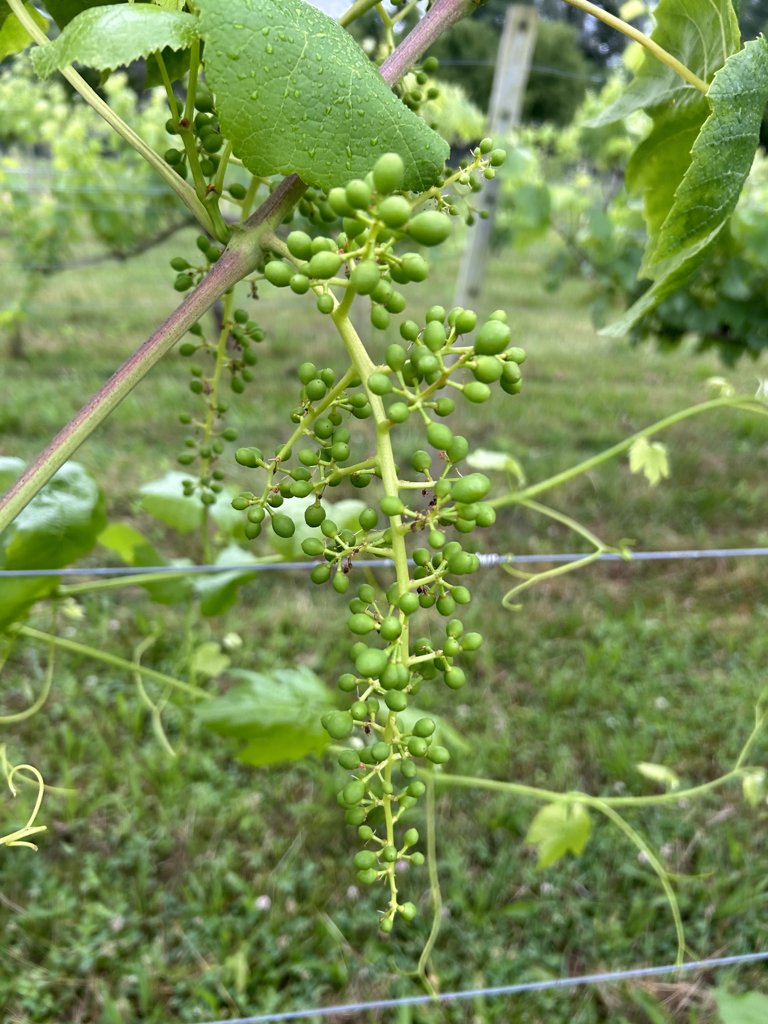
Berries visible: 235
Grape clusters: 3